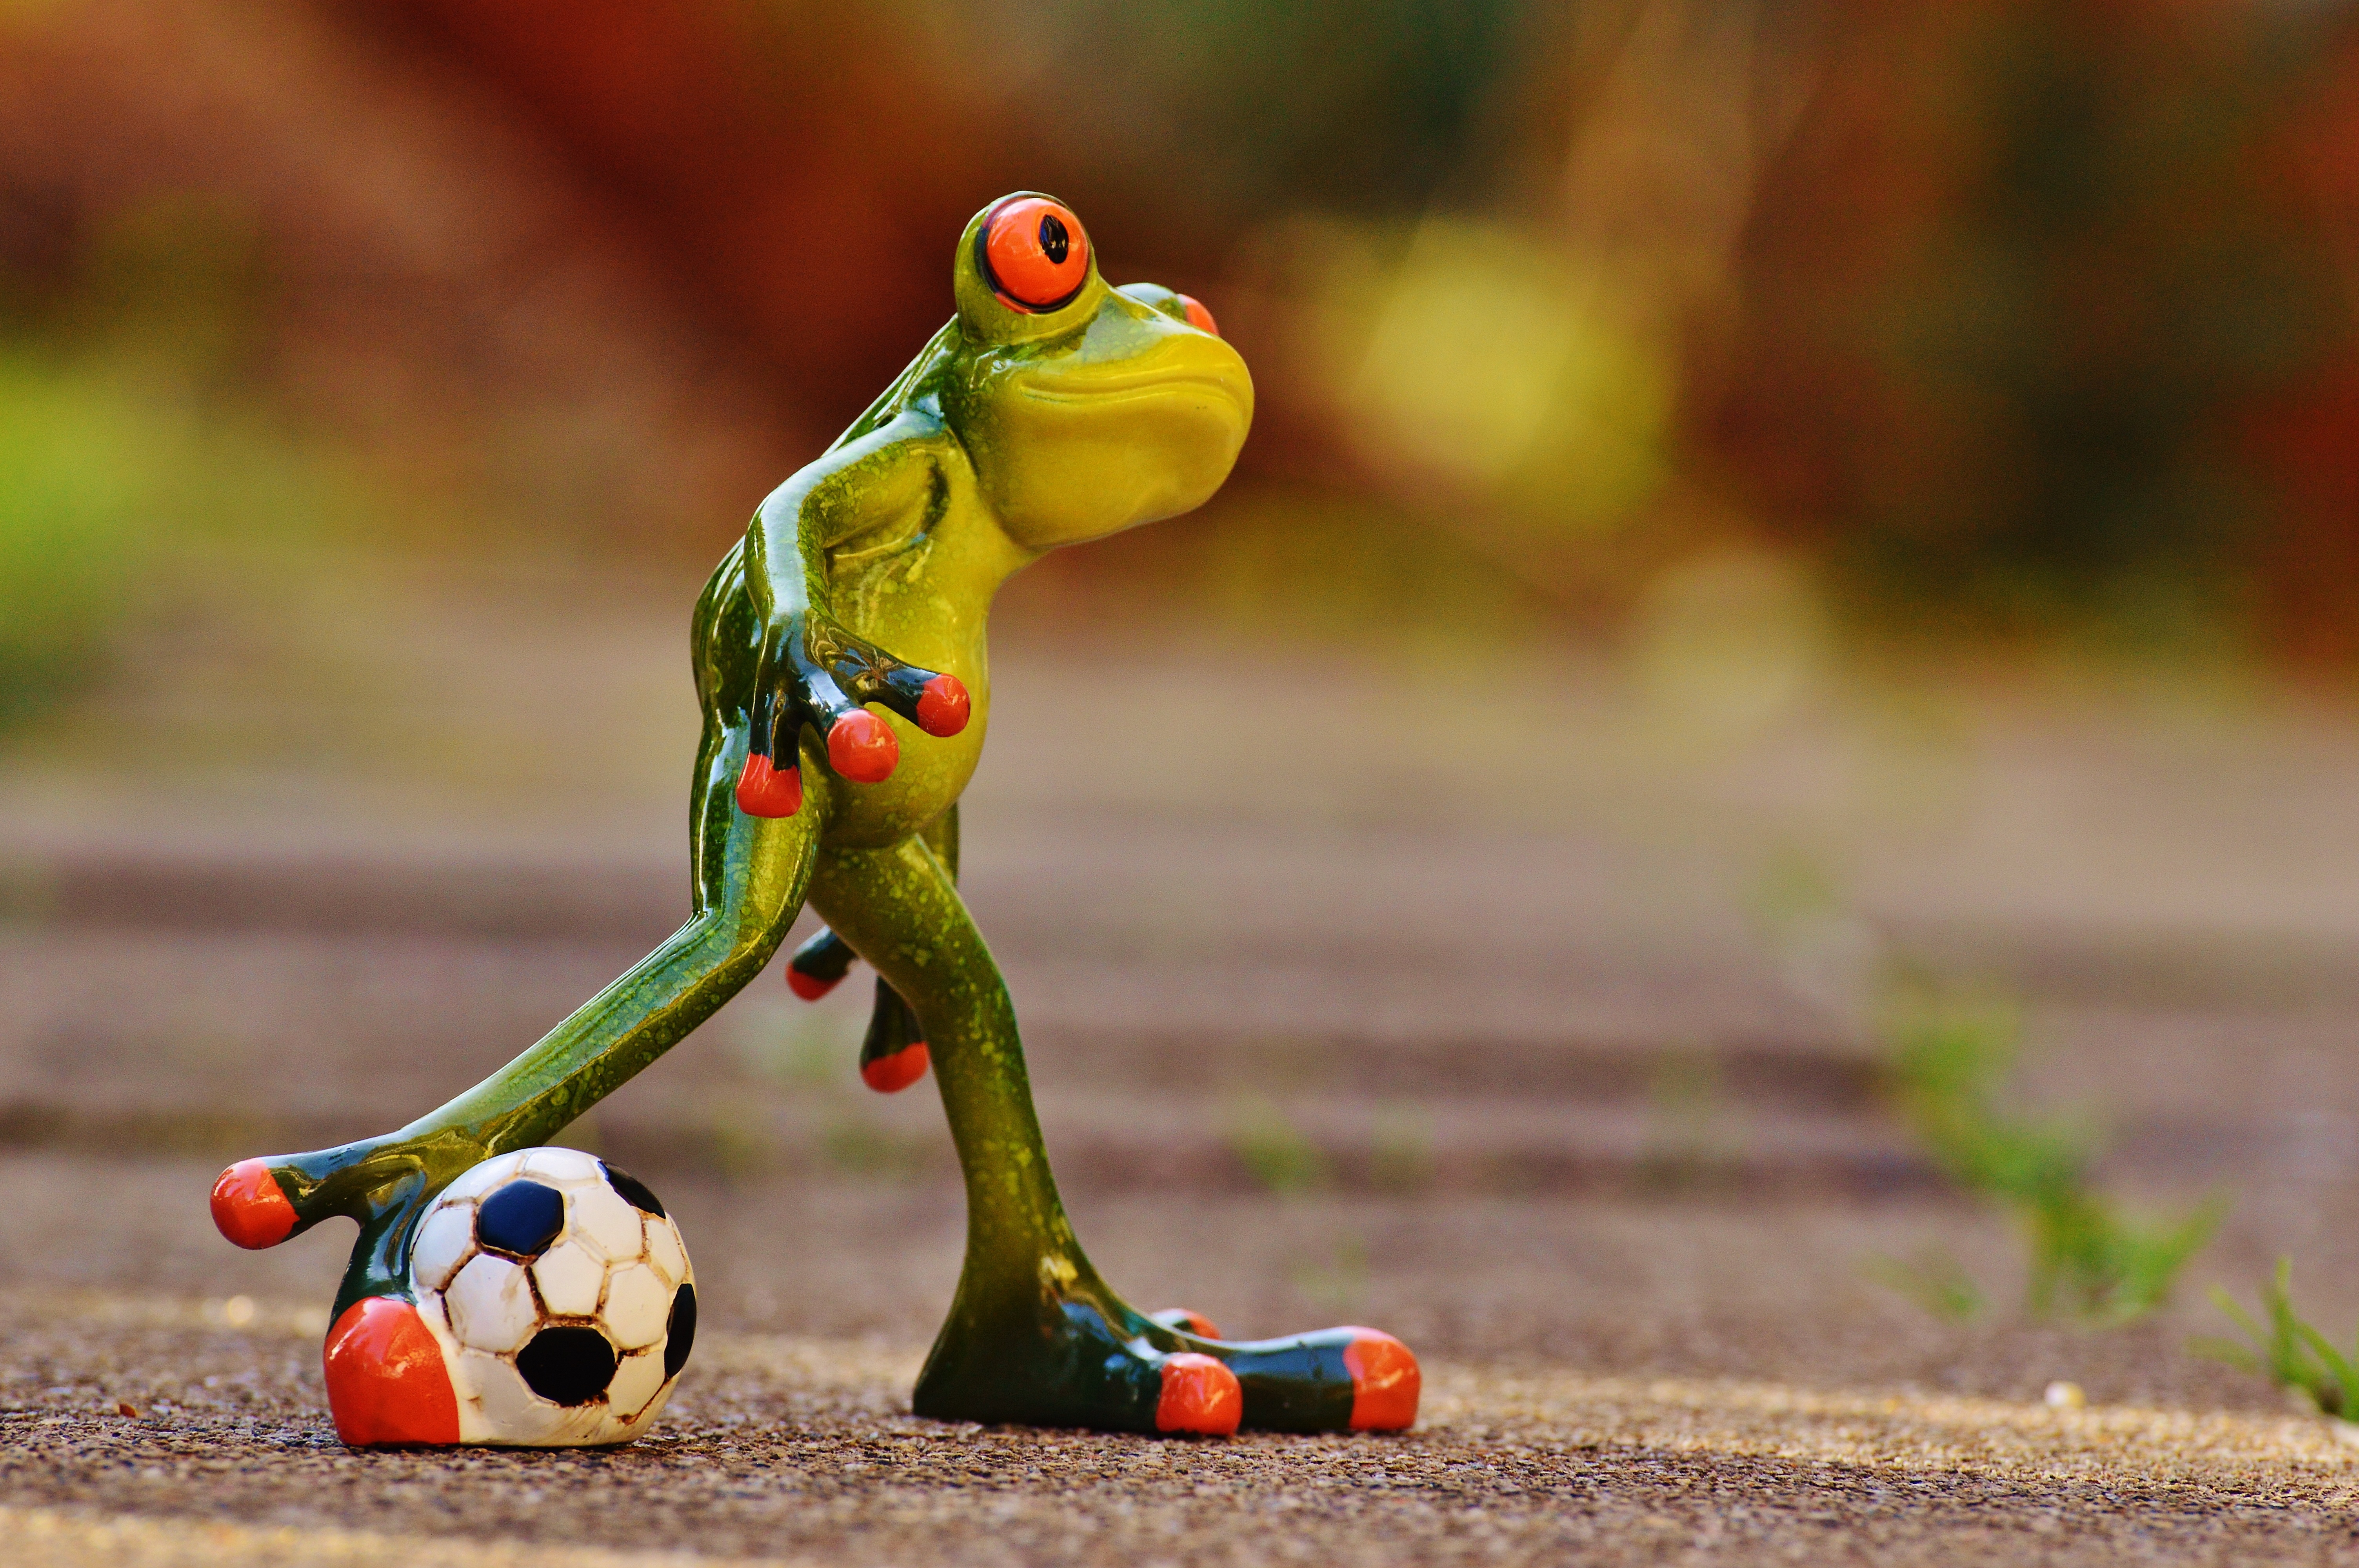
play, sweet, cute, green, frog, amphibian, football, figure, vertebrate, funny